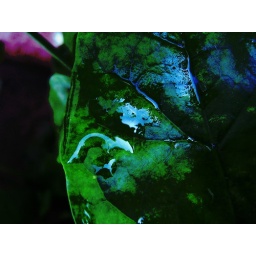
black water over leaf